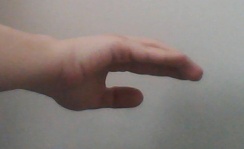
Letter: jeem